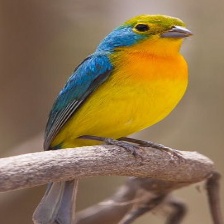
Species: ORANGE BRESTED BUNTING
Scientific name: PASSERINA LECLANCHERII
ImageNet parent category: indigo_bunting